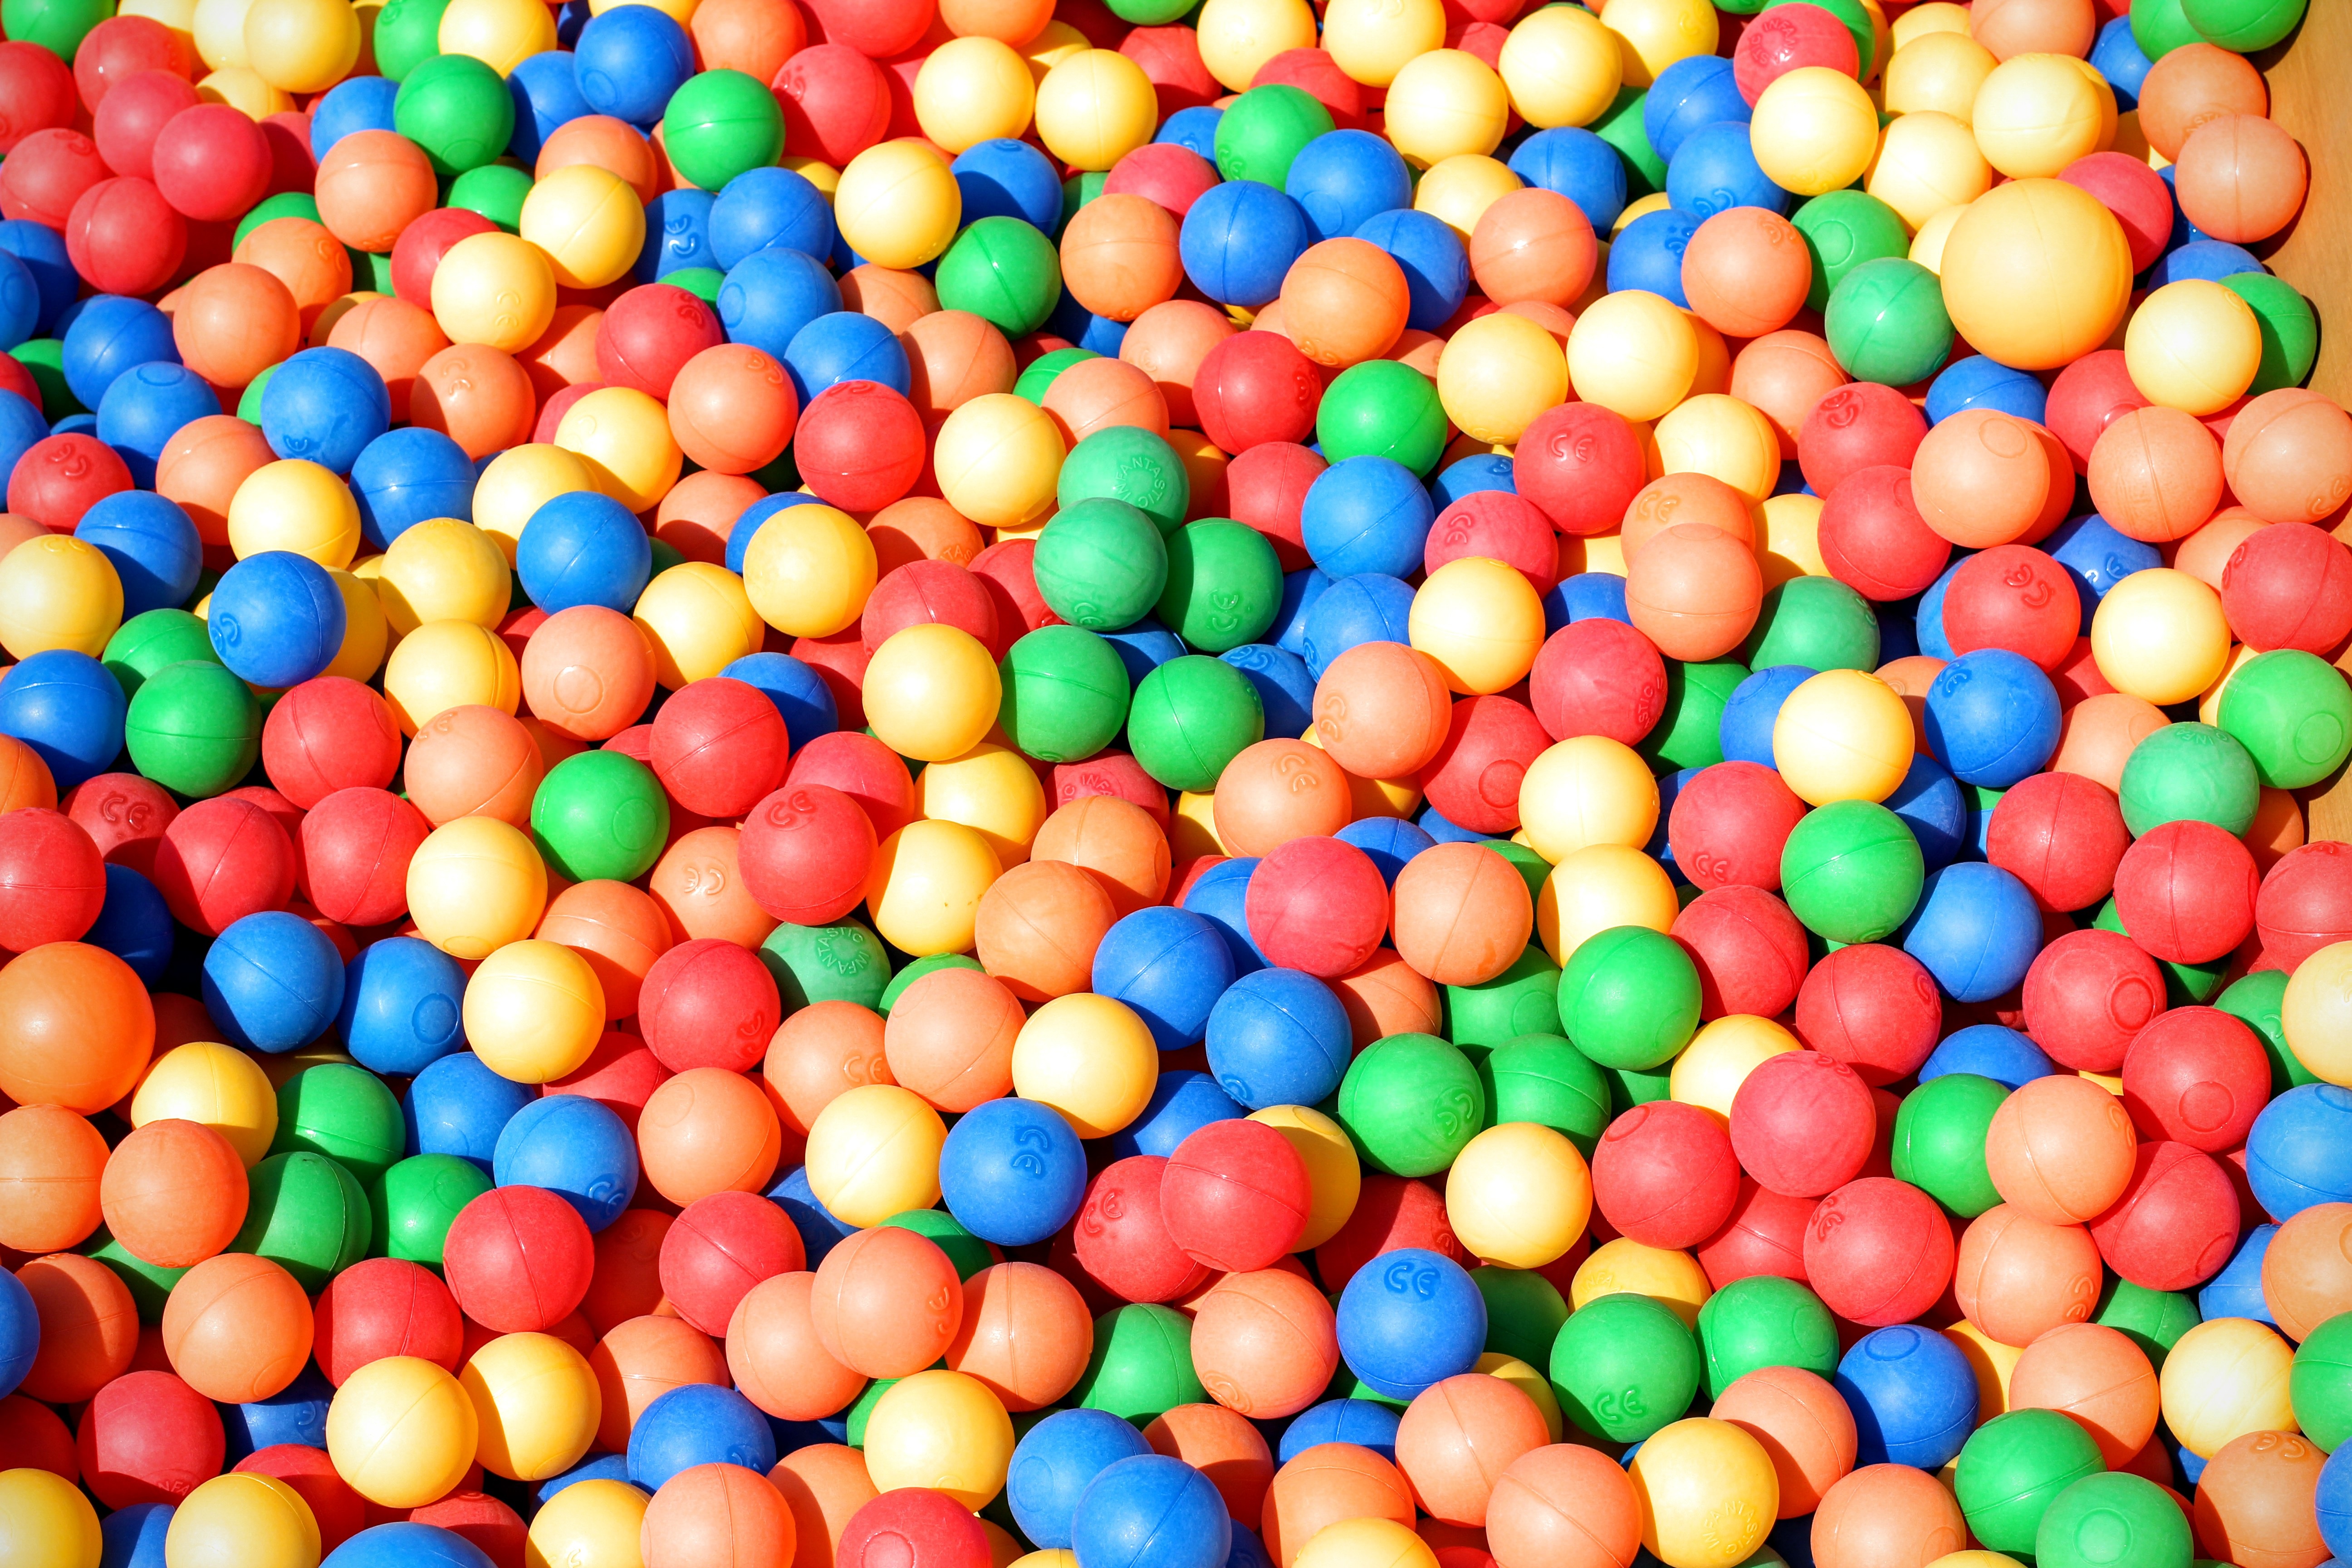
plastic, food, colorful, dessert, toy, background, toys, wallpaper, candy, balls, confectionery, ball pit, plastic balls, nonpareils, jelly bean